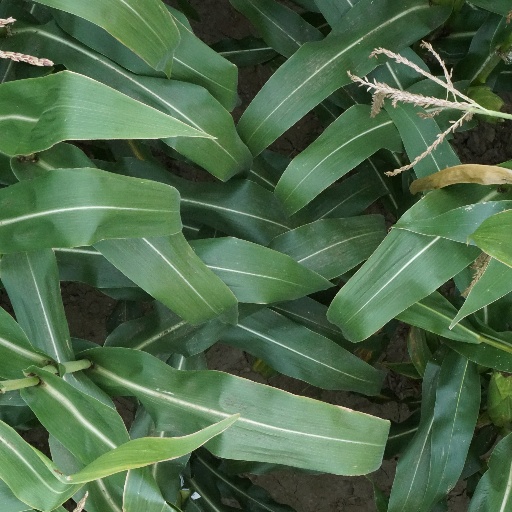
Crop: maize; corn